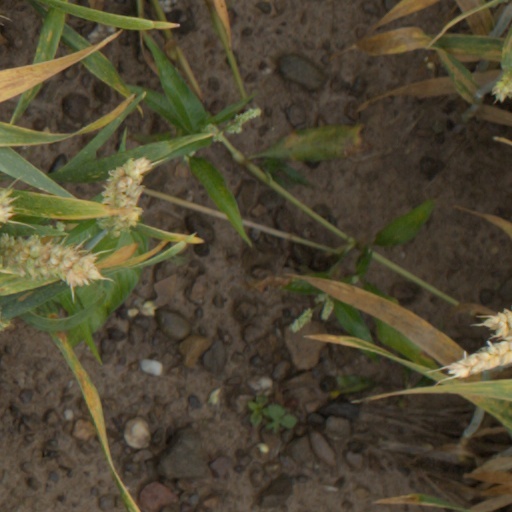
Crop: wheat